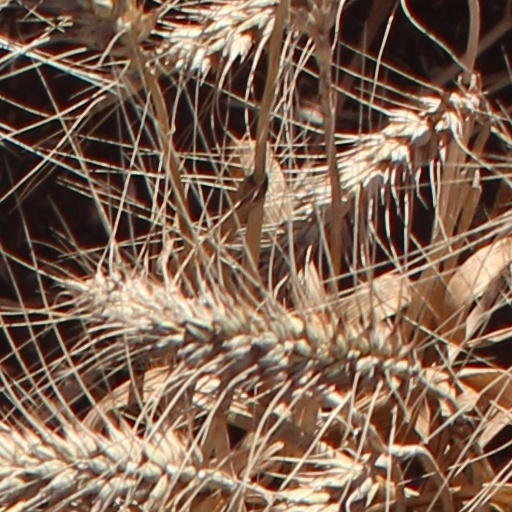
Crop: wheat